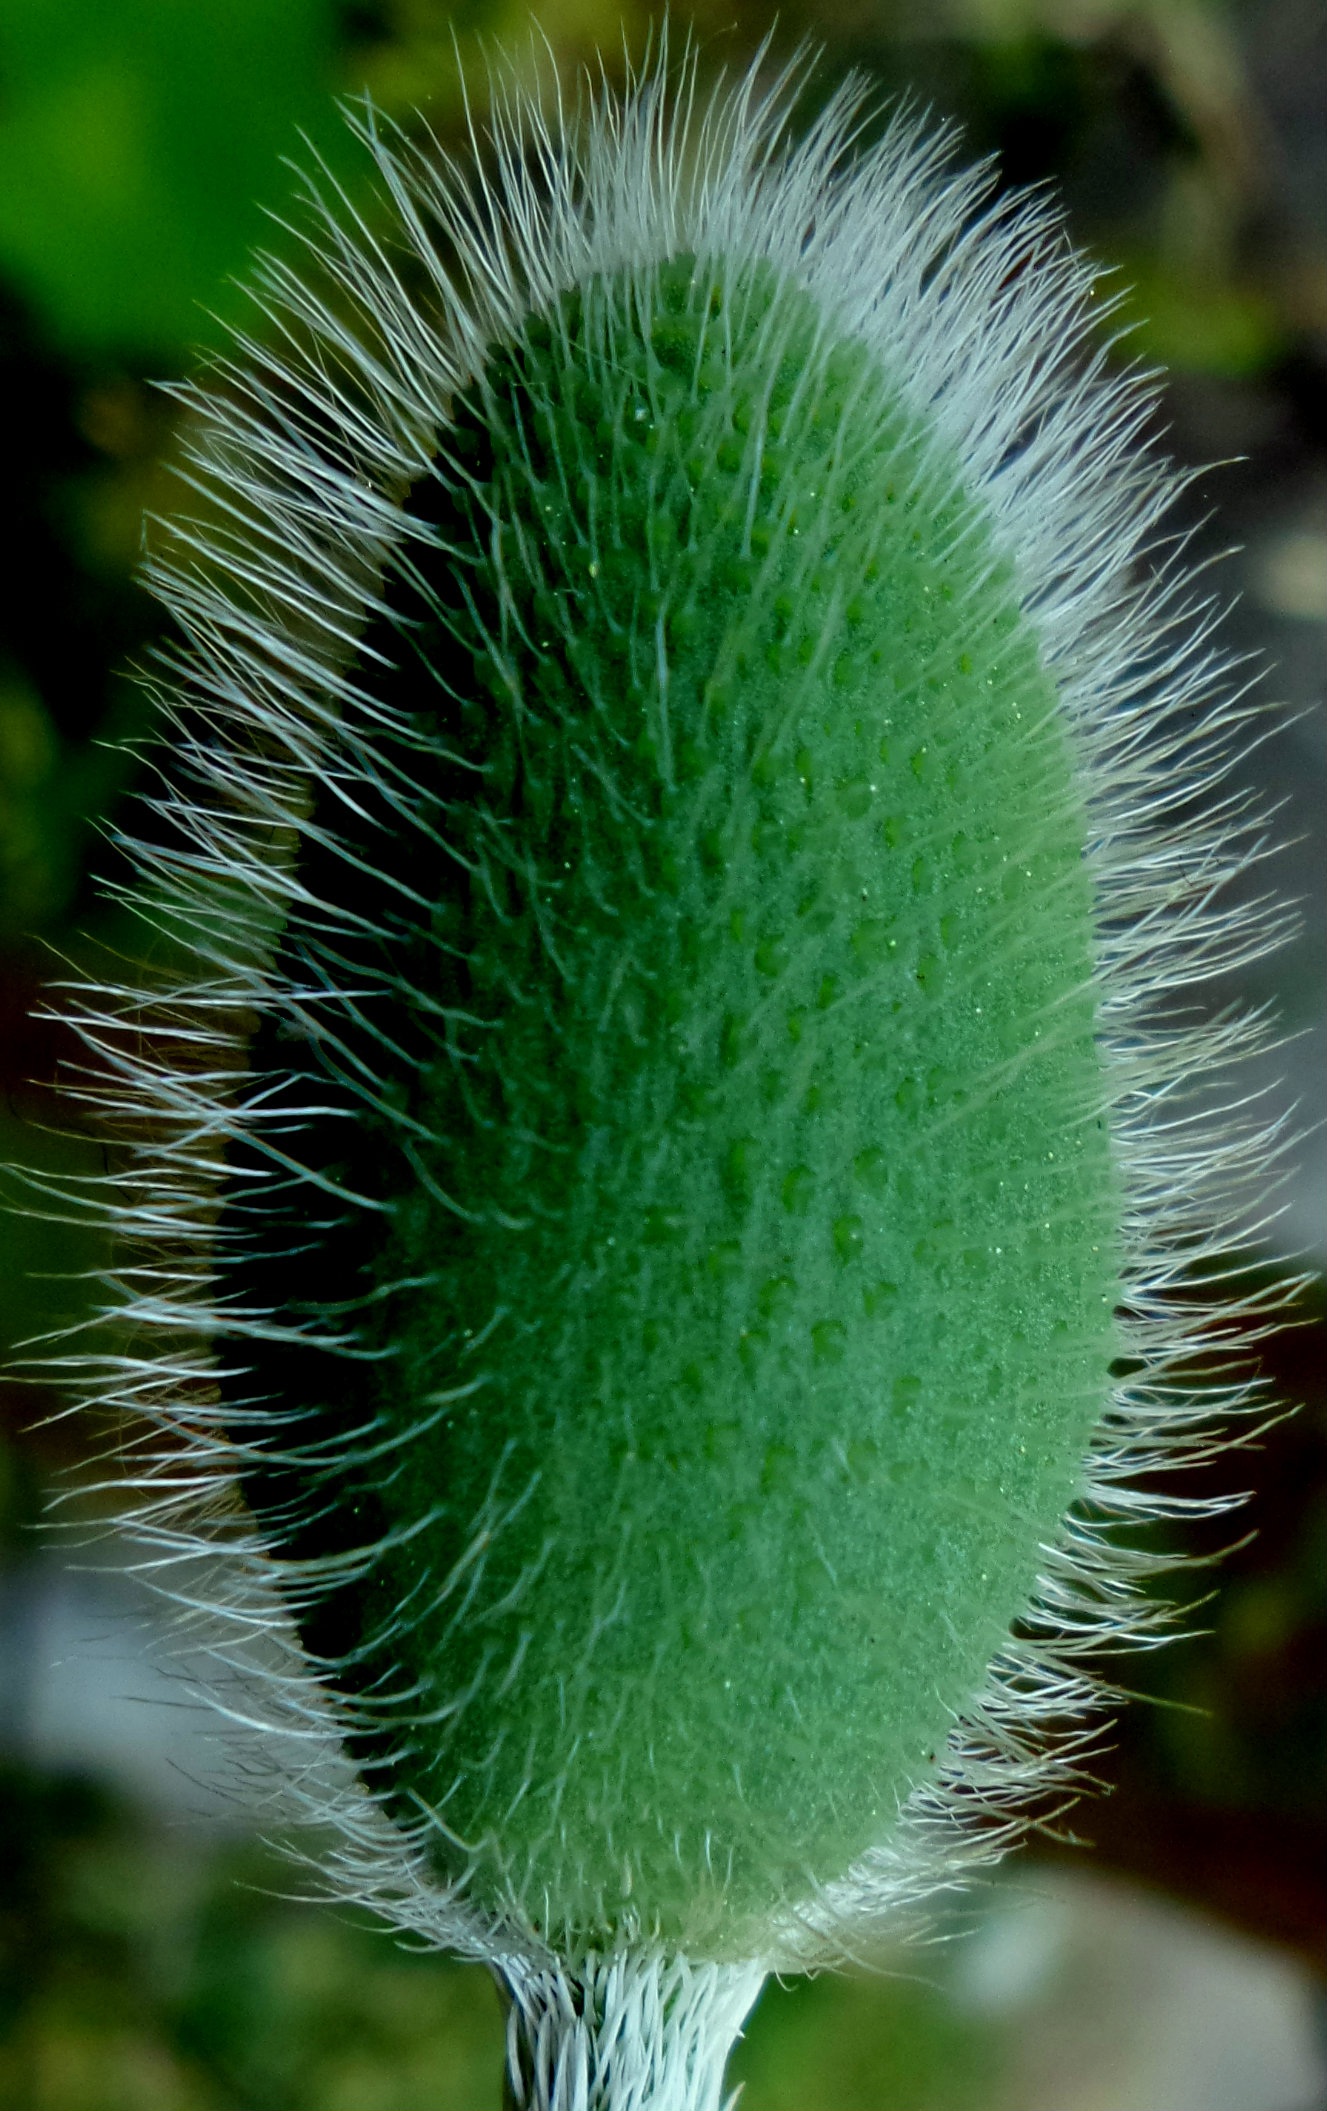
nature, plant, photography, dandelion, flower, green, botany, flora, fauna, close up, thistle, poppy, macro photography, flowering plant, daisy family, flower buds, plant stem, land plant, thorns spines and prickles